Lika

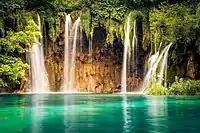
Plitvice Lakes National Park

Lika is traditionally a rural area with a developed farming (growing potatoes) and livestock. Industry is minimal and relies mostly on wood processing. Tourism is important to the region, with two national parks (Plitvice Lakes National Park and Northern Velebit National Park) attracting visitors from all over the world. In 2015, Plitvice Lakes National Park attracted 1.2 million visitors.